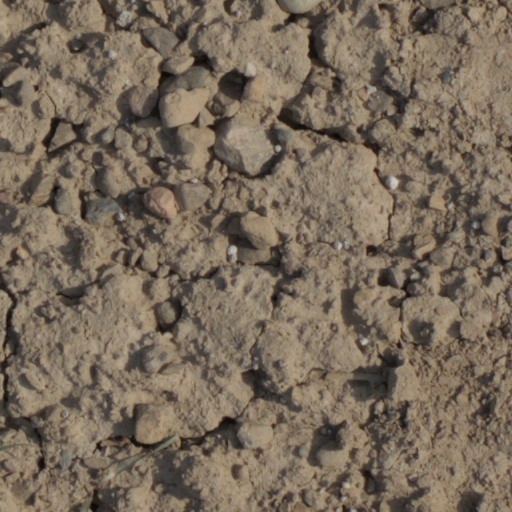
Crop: wheat